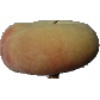
Label: Peach Flat 1